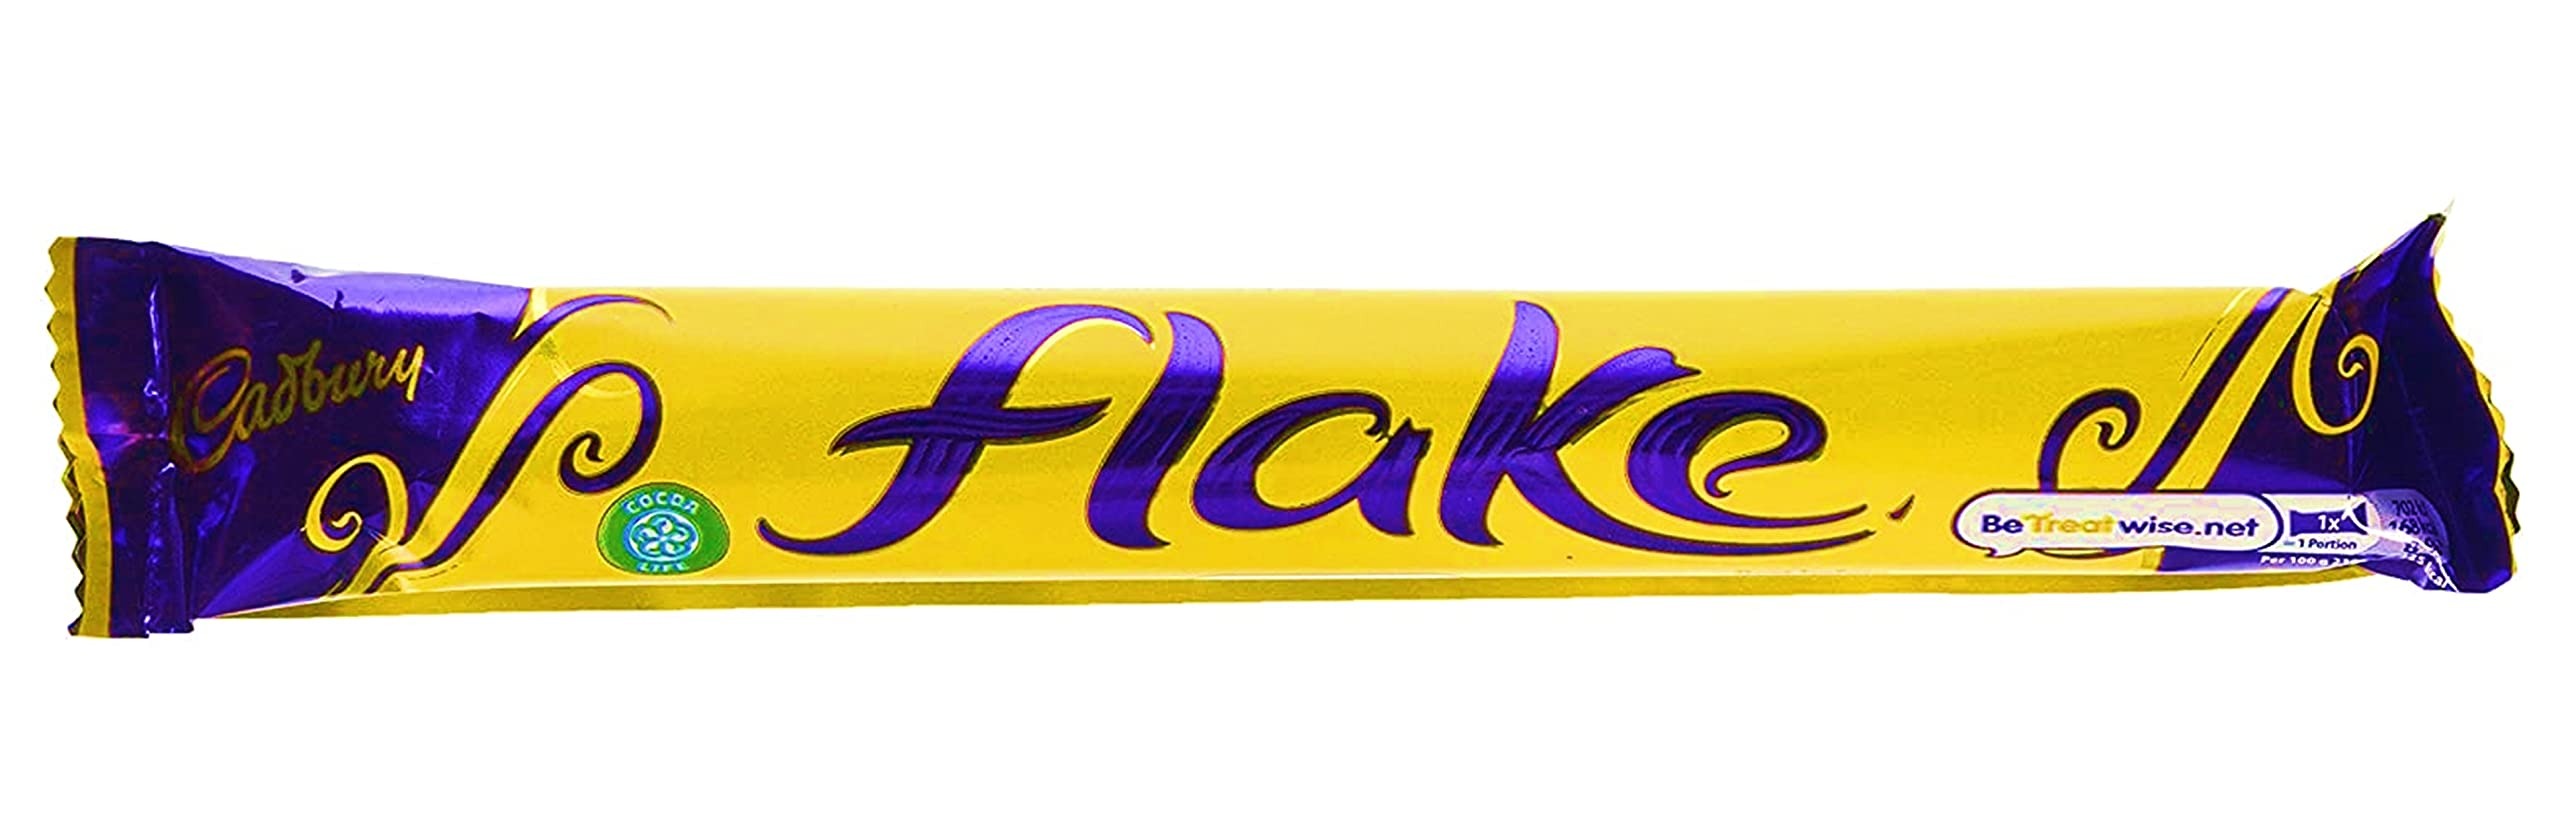
Item Name: Cadbury Flake Bars | Total 18 bars of British Chocolate Candy - Cadbury Flake
Bullet Point 1: Cadburys Chocolate Candy Treats, best of Cadbury British Chocolate
Bullet Point 2: Cadbury Flake Bars. 18 Full size chocolate bars.
Bullet Point 3: Taste the difference of British chocolate direct from UK. Full Size Bars
Product Description: Cadbury Flake has unique, delicate strands of crumbly, Cadbury Dairy Milk milk chocolate that make Flake Chocolate bars perfect for that indulgent moment. It is a totally absorbing experience, extending beyond taste and seducing all the senses allowing you to �switch off� for a few moments.
Value: 20.16
Unit: Ounce

Price: 34.76